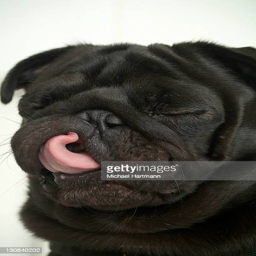
portrait of a black pug